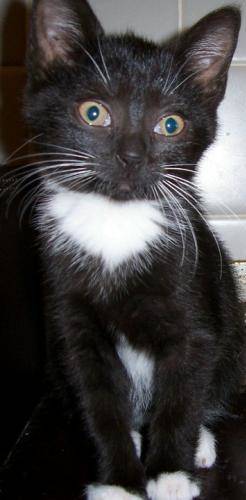
Label: cat